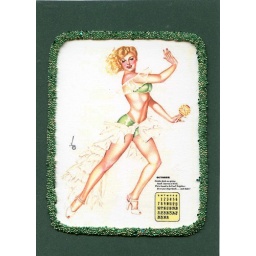
October pinup girl from Esquire magazine with green glitter and beads glued around the edges